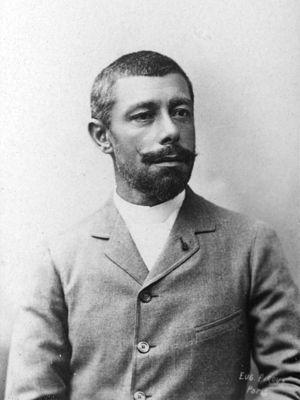
Louis Alexandre Antoine Mizon est un officier de marine et explorateur français.